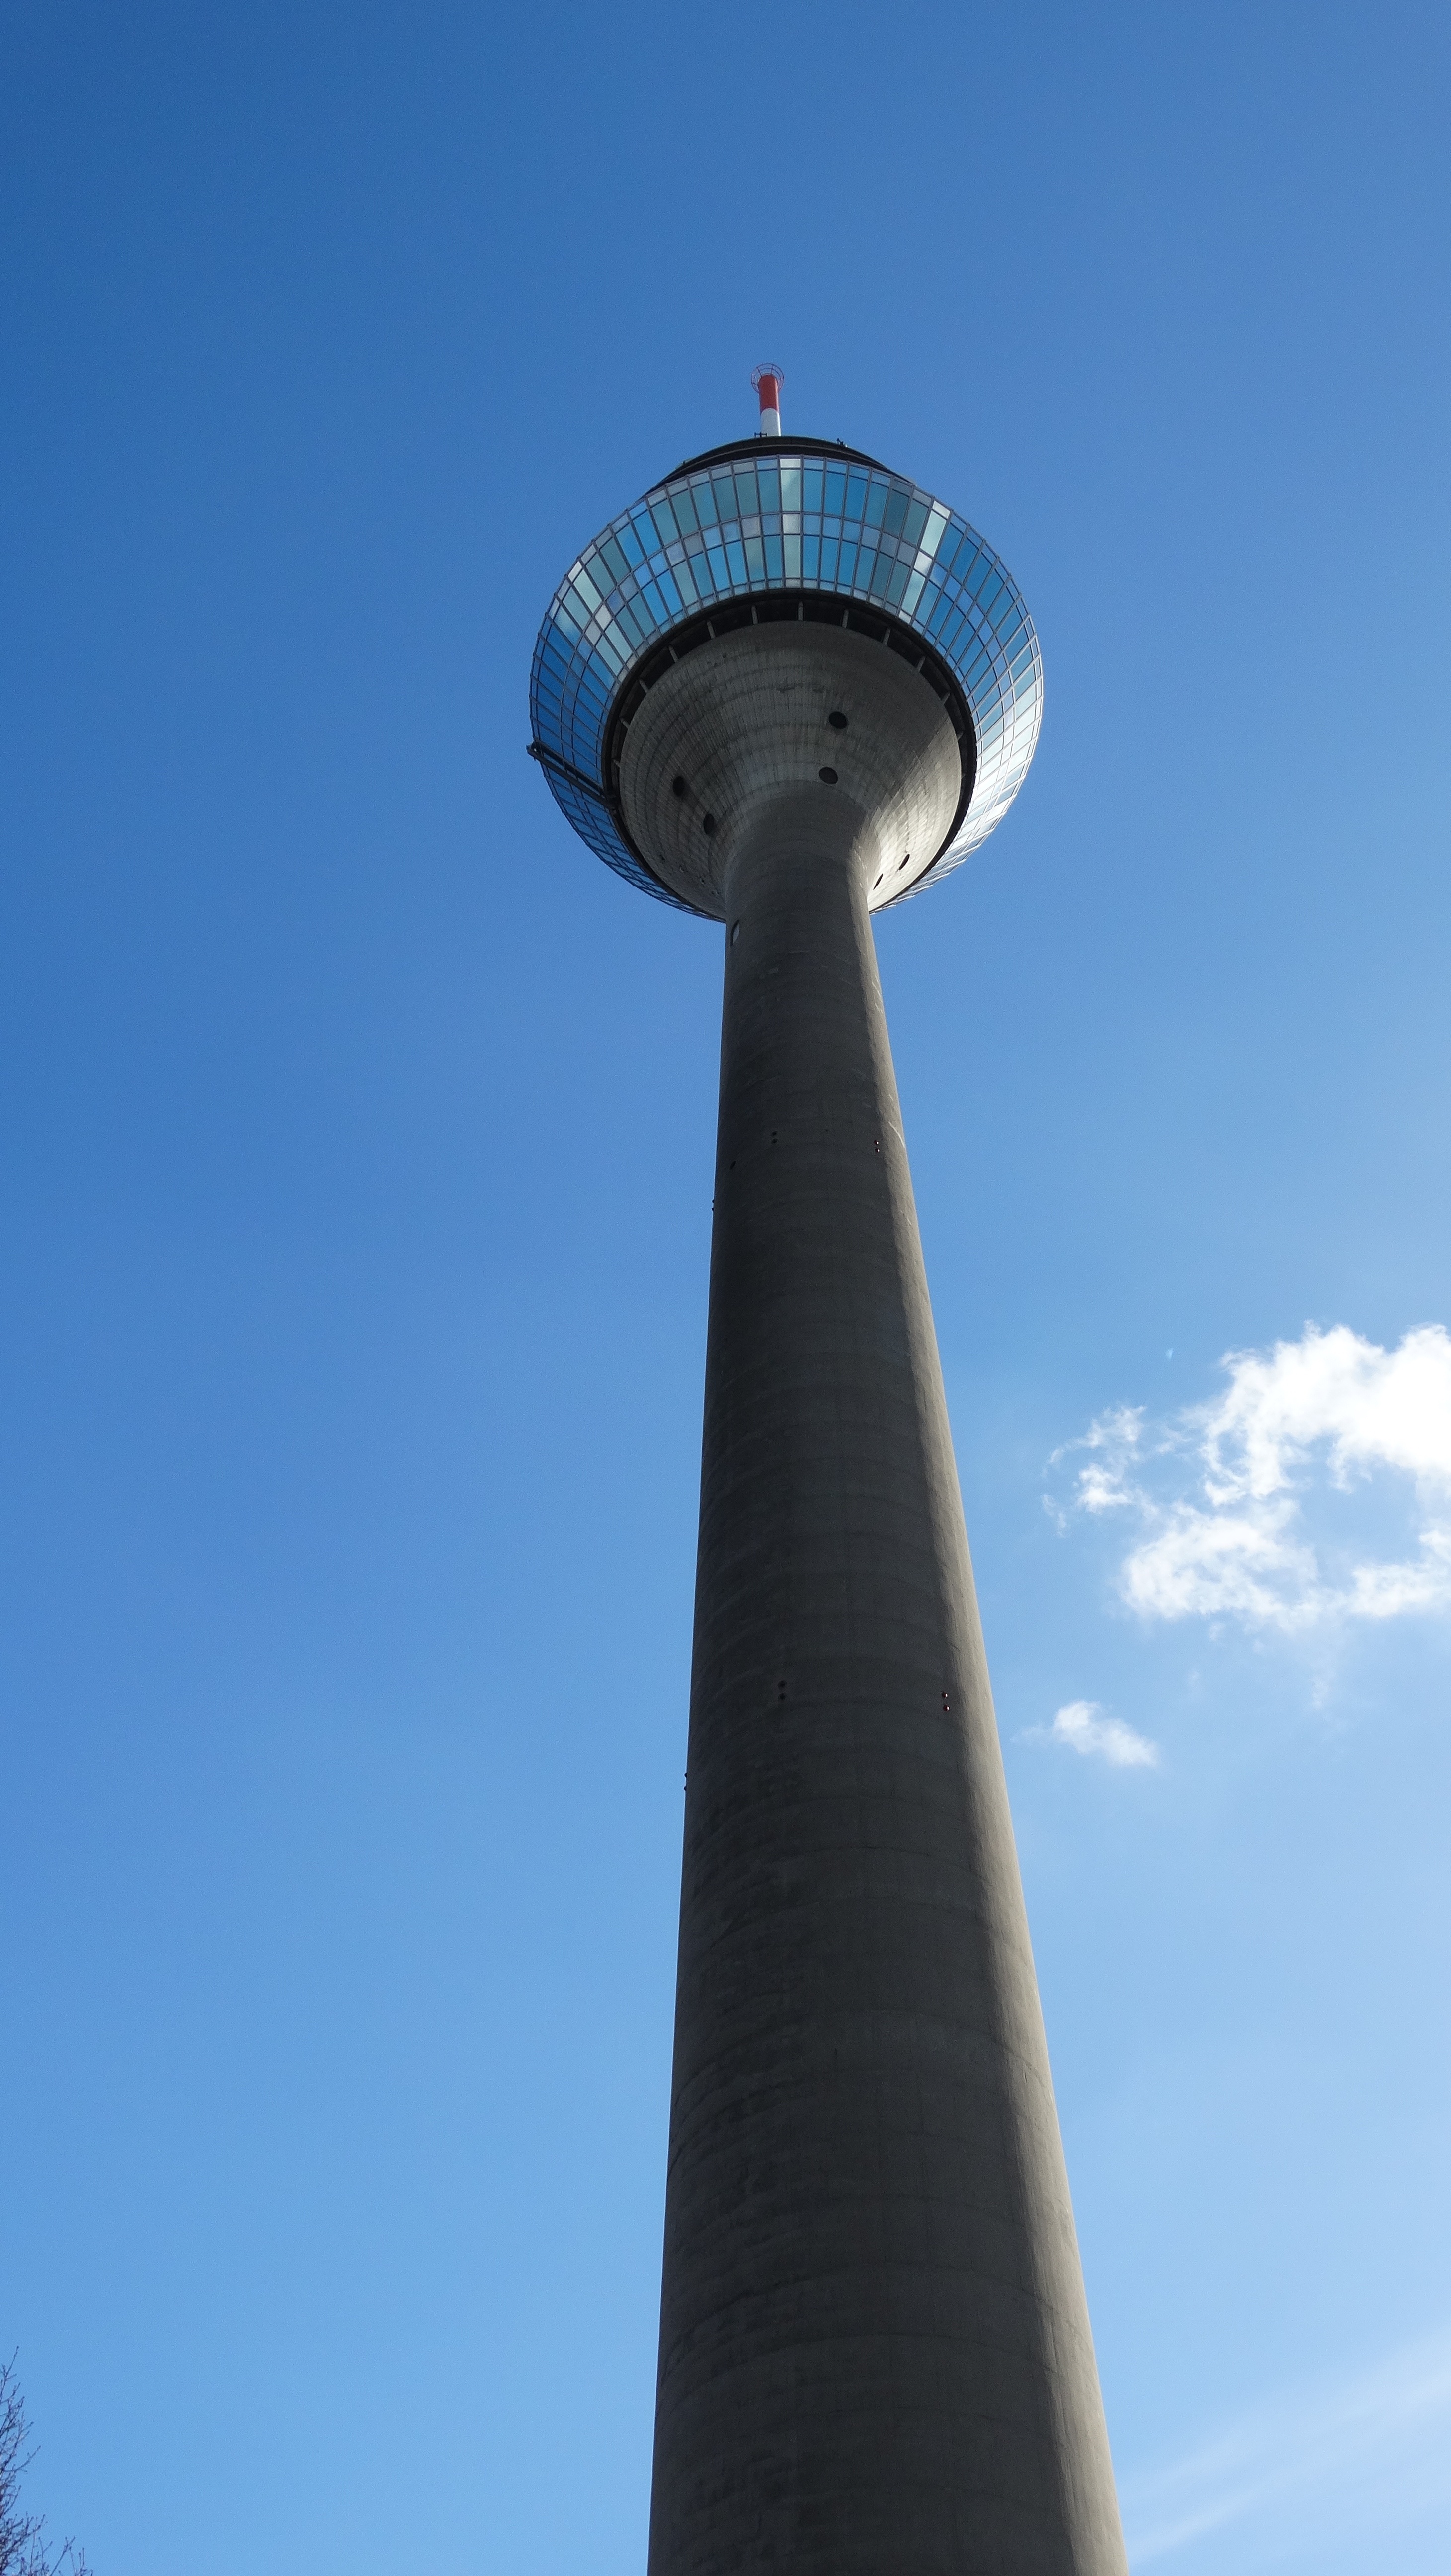
architecture, structure, sky, building, river, high, tower, landmark, blue, water tower, structures, clouds, germany, rhine, dusseldorf, tv tower, transmission tower, niederrhein, control tower